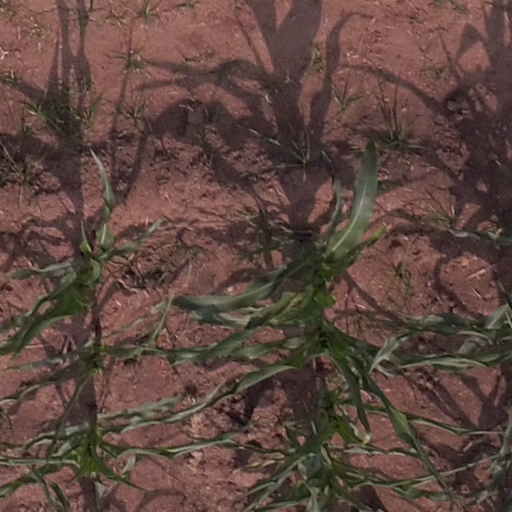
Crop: maize; corn